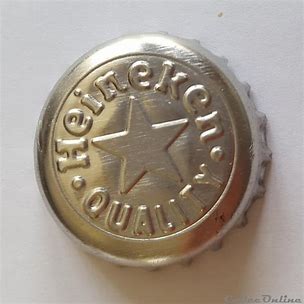
Waste category: metal